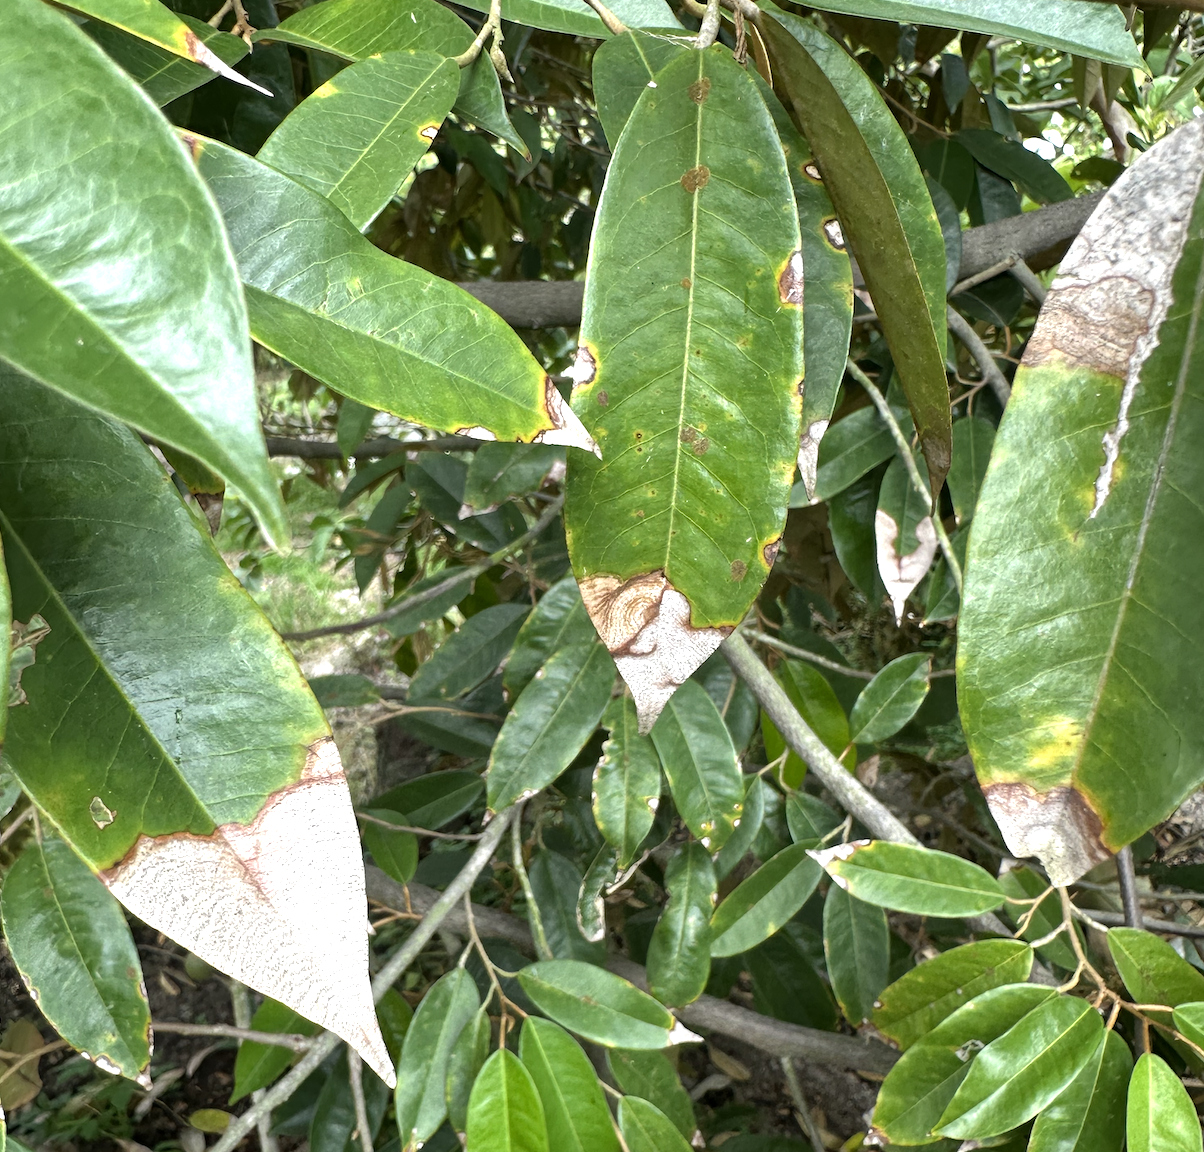
Label: anthracnose_disease